RAF Coningsby

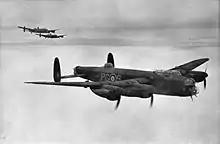
Three Avro Lancaster B.IIIs of No. 619 Squadron, airborne from RAF Coningsby whilst based there during 1944.

The first unit to return was the now-famous No. 617 'Dambusters' Squadron. Equipped with Avro Lancaster heavy bombers, the squadron was stationed at Coningsby from August 1943. Due to its specialist nature, the Dambusters carried out limited operations whilst at Coningsby, with the most notable being Operation Garlic, a failed raid targeting the Dortmund-Ems canal in Germany, when five out of the eight Lancasters on the mission failed to return home. As the squadron required more space, it moved to nearby RAF Woodhall Spa in January 1944, swapping places with another Lancaster unit, No. 619 Squadron, which itself later moved on to RAF Dunholme Lodge.